IBM PS/2 Model 25

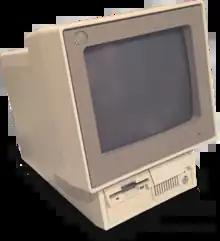
An original PS/2 Model 25

The Personal System/2 Model 25 and its later submodels the 25 286 and 25 SX are IBM's lowest-end entries in the Personal System/2 (PS/2) family of personal computers. Like its sibling the Model 30, the Model 25 features an Industry Standard Architecture bus, allowing it to use expansion cards from its direct predecessors, the PC/XT and the PC/AT—but not from higher entries in the PS/2 line, which use Micro Channel. Unlike all other entries in the PS/2 line, the Model 25 and its submodels are built into an all-in-one form factor, with its cathode-ray tube (CRT) monitor and system board occupying the same enclosure. IBM oriented the Model 25 at home office workers and students.